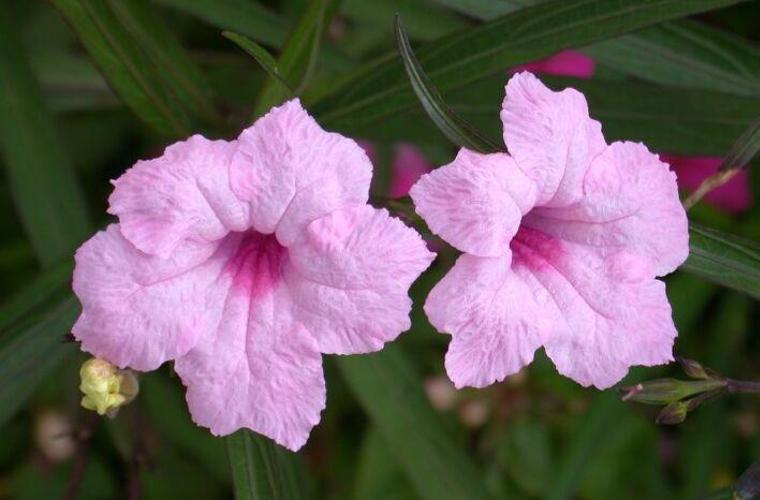
Label: mexican petunia